Barak Valley

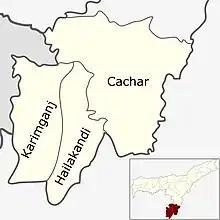
Barak Valley

The Barak Valley is the southernmost region and administrative division of the Indian state of Assam. It is named after the Barak river, whose watershed roughly forms its northern border. The Barak valley consists of three administrative districts of Assam namely - Cachar, Karimganj, and Hailakandi. The main and largest city is Silchar, which seats the headquarter of Cachar district and also serves as administrative divisional office of Barak valley division. The valley is bordered by Mizoram and Tripura to the south, Bangladesh and Meghalaya to the west and Manipur to the east respectively. Once North Cachar Hills was a part of Cachar district which became a subdivision in 1951 and eventually a separate district. On 1 July 1983, Karimganj district was curved out from the eponymous subdivision of Cachar district. In 1989, the subdivision of Hailakandi was upgraded into Hailakandi district.